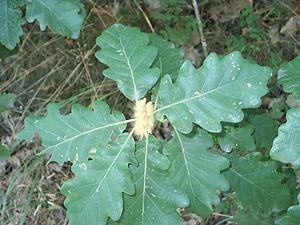
La Noctuelle de l'érable, Acronicta aceris, est une espèce de papillons nocturnes de la famille des Noctuidae.